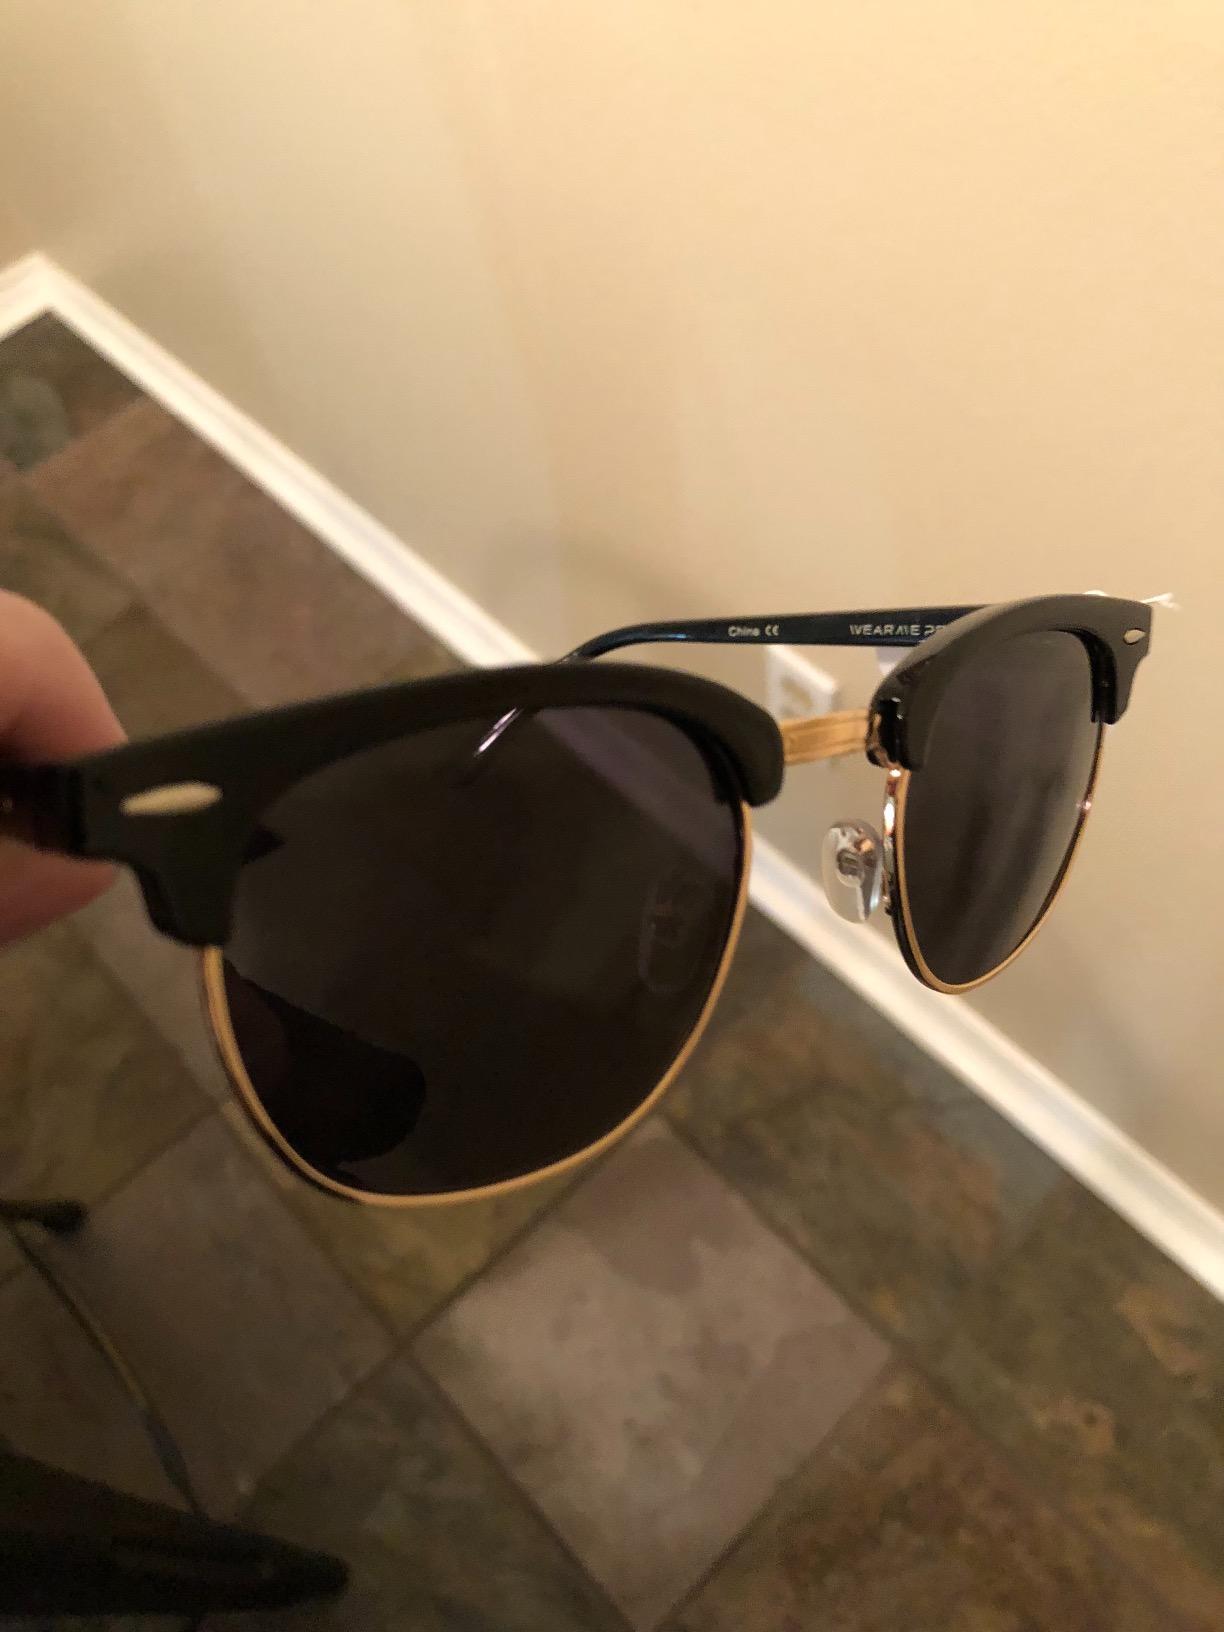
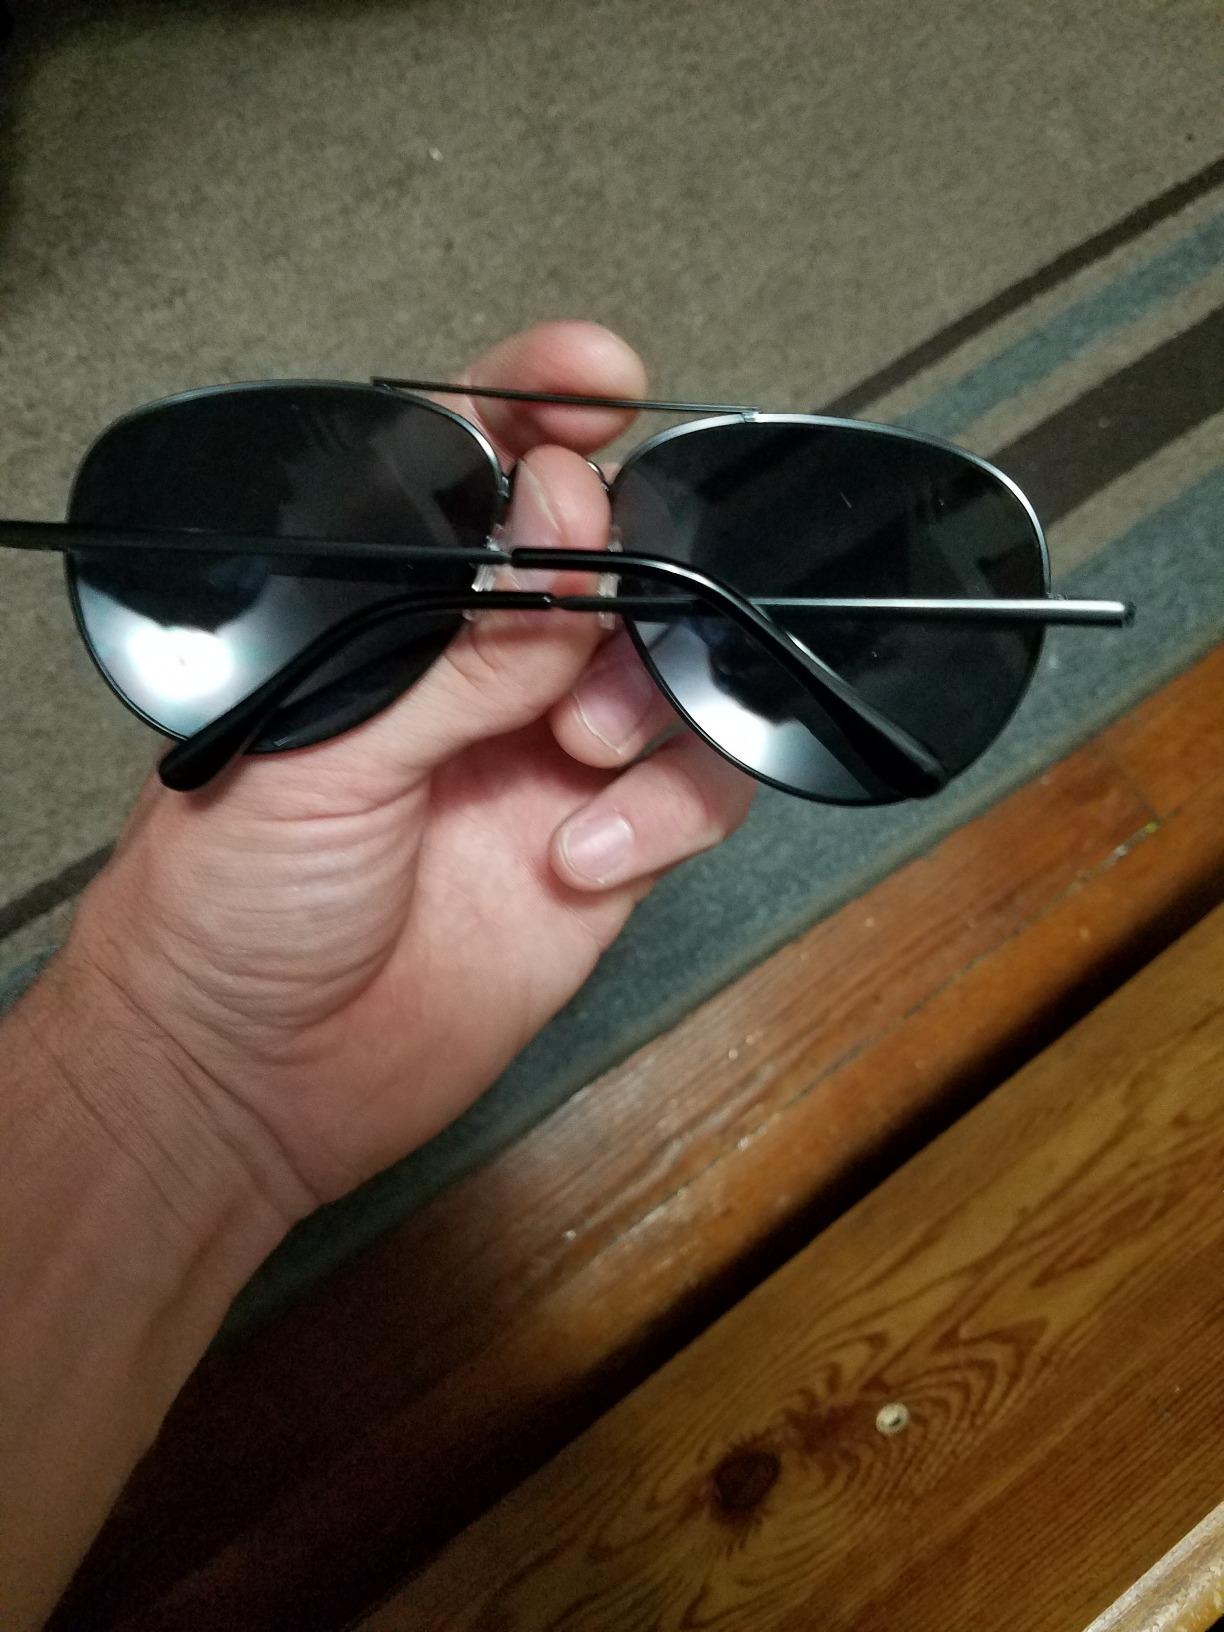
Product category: accessories_sunglasses
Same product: no